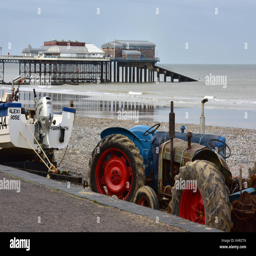
a fishing boat and a launching tractor on the beach in front of the pier .